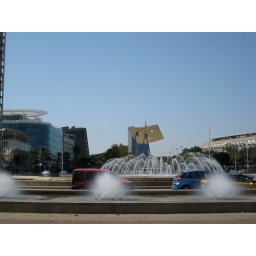
paper clip face - just below jim's office building